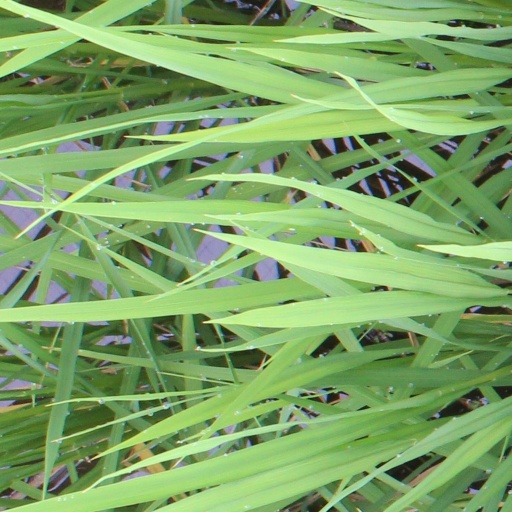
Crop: rice